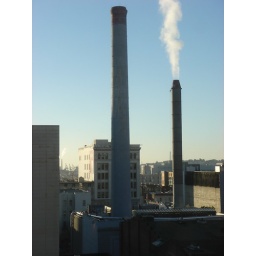
View out of my hotel window - which was better than the street dwellers below just outside the front door